Answer in natural language. Which point is closer to the camera taking this photo, point A  or point B? Choose between the following options: B or A
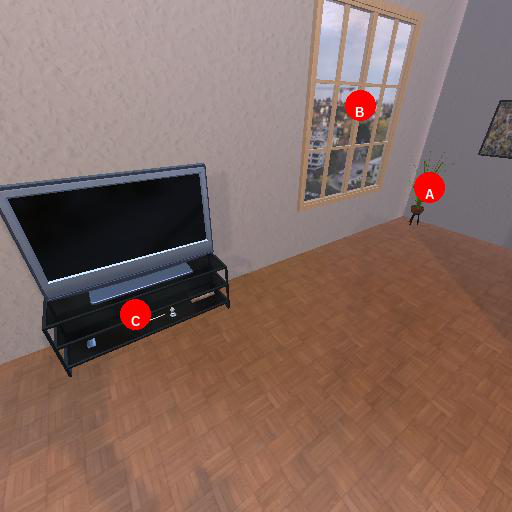
<answer>B</answer>